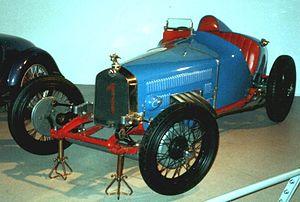
Lombard était un constructeur automobile français des années 1920.